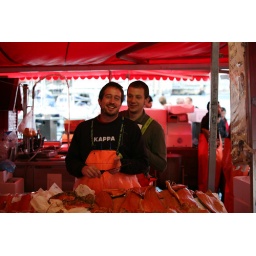
At the fish market, where competition to sell smoked salmon is stiff and the fish melts in your mouth.